A Map of Middle-earth

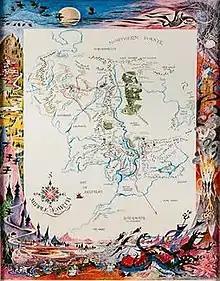
Barbara Remington's 1965 map with its coloured border illustrations

The second version, by Pauline Baynes, was published in 1970 by George Allen & Unwin in the UK and by Ballantine Books in the USA. It features ten small inset illustrations of important locations from the story. The poster is framed at the top by a row of nine figures representing the members of the "Fellowship of the Ring" setting out on their quest. At the bottom is an array of antagonists from the novel, including the nine Black Riders, Gollum, Shelob, and various Orcs. The poster has become iconic. Tolkien liked Baynes's illustrative style to an extent, but felt that it was too decorative to be used directly to illustrate the narrative of "The Lord of the Rings". He was however pleased with at least some of her vignettes on the poster map.